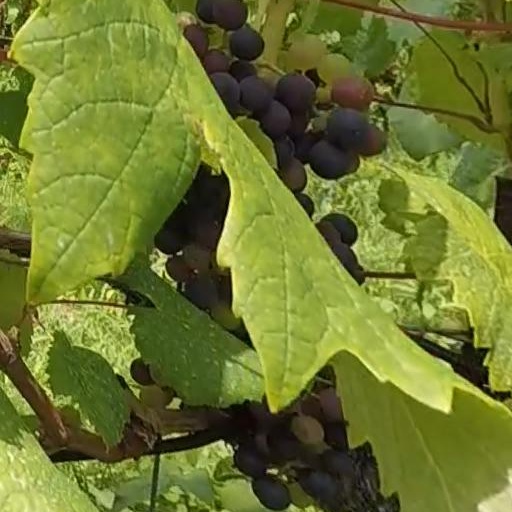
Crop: grape